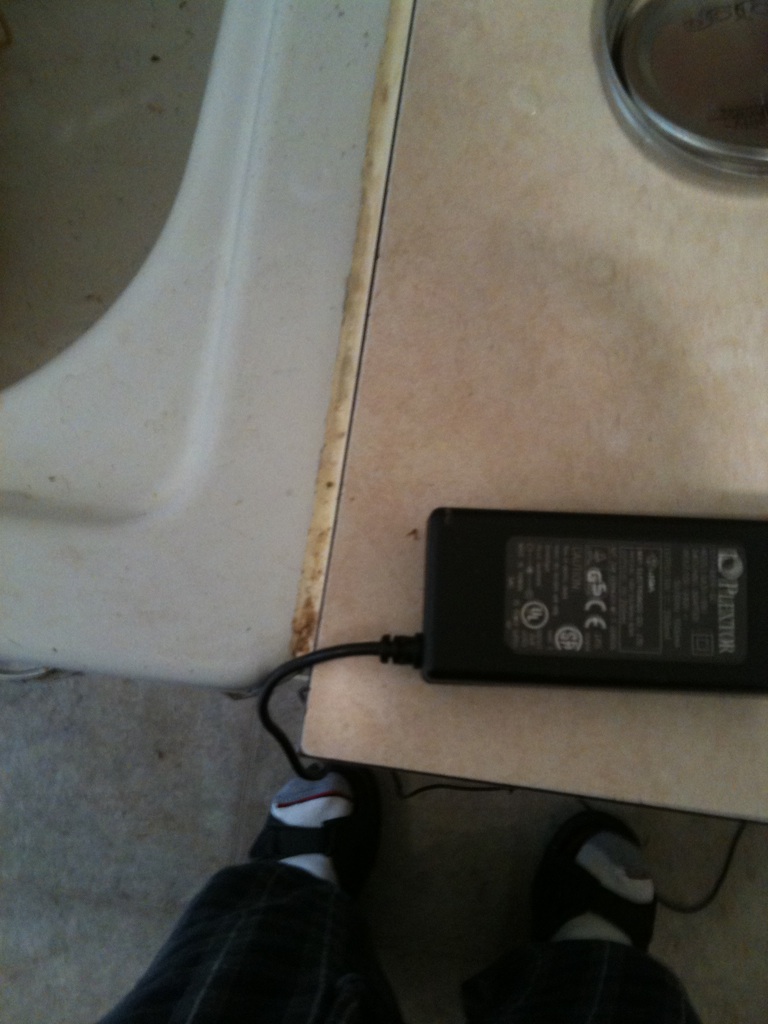Question: Thank you very much for your help. Can you tell me if this is a PlexTalk power brick for the PlexTalk PTR-1? Thank you.
Answer: unanswerable